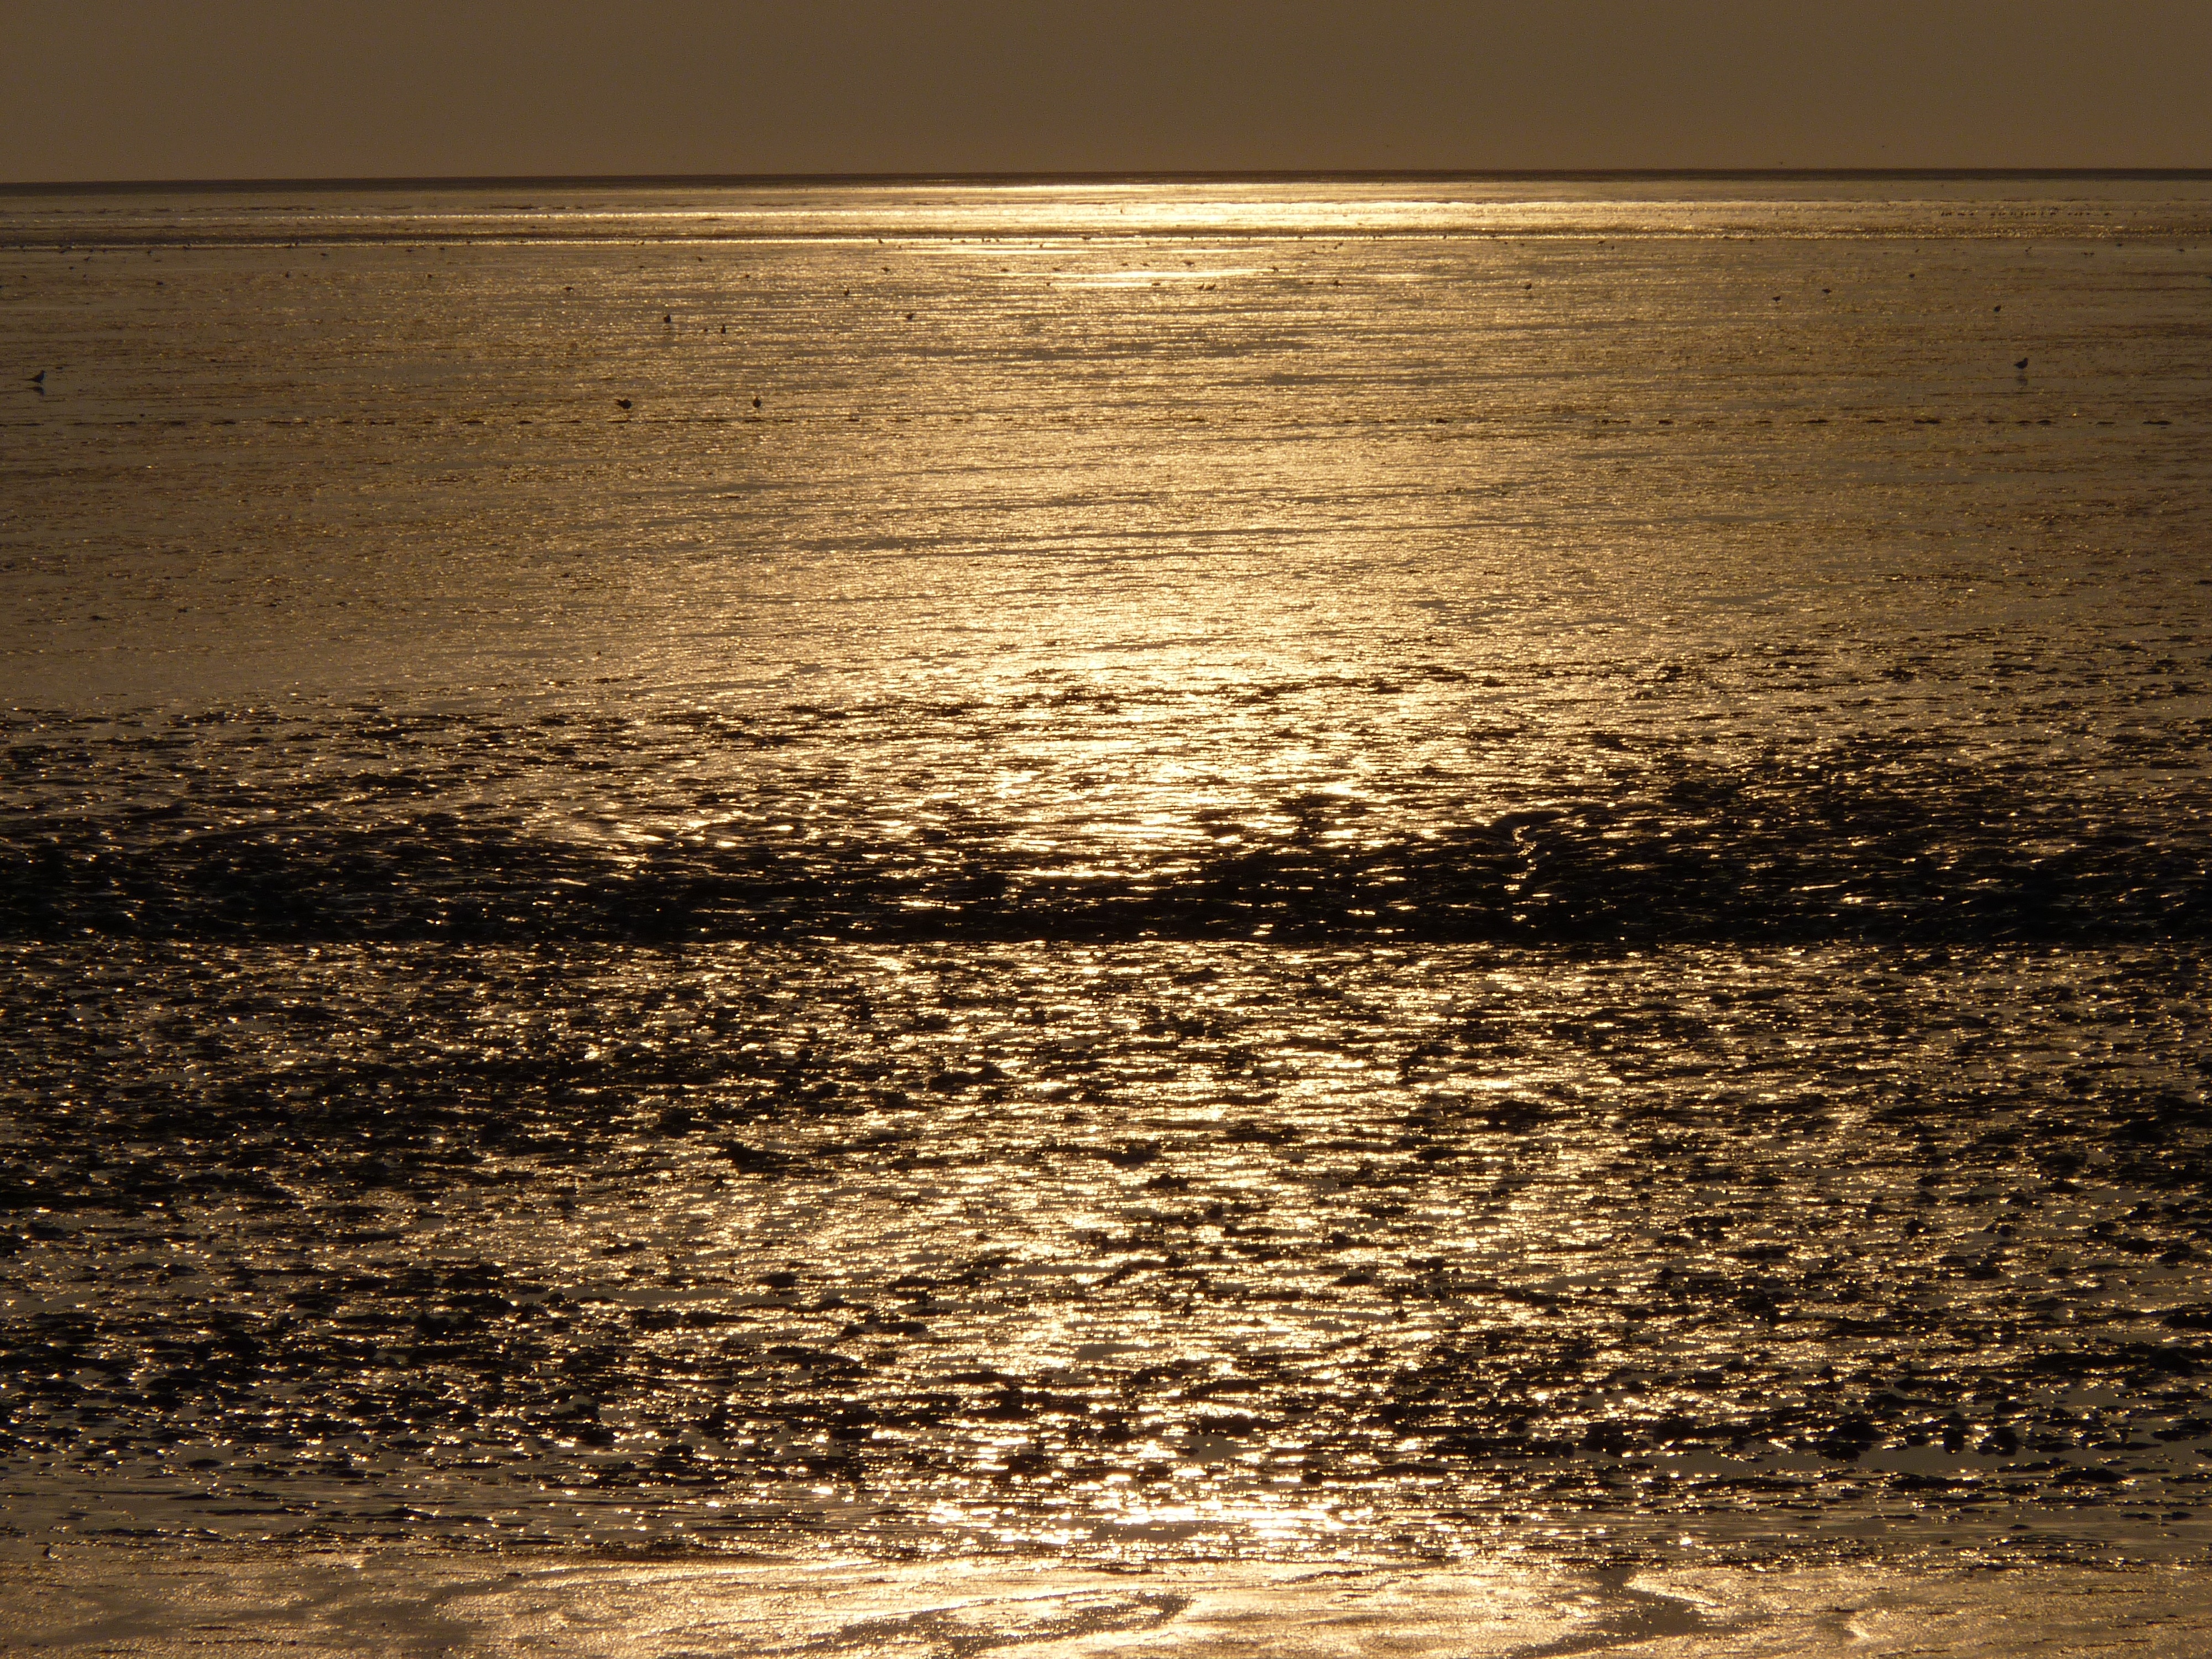
beach, sea, coast, water, sand, rock, ocean, horizon, light, wood, sun, sunrise, sunset, sunlight, morning, texture, shore, wave, dawn, evening, reflection, holiday, sparkle, evening sun, north sea, wadden sea